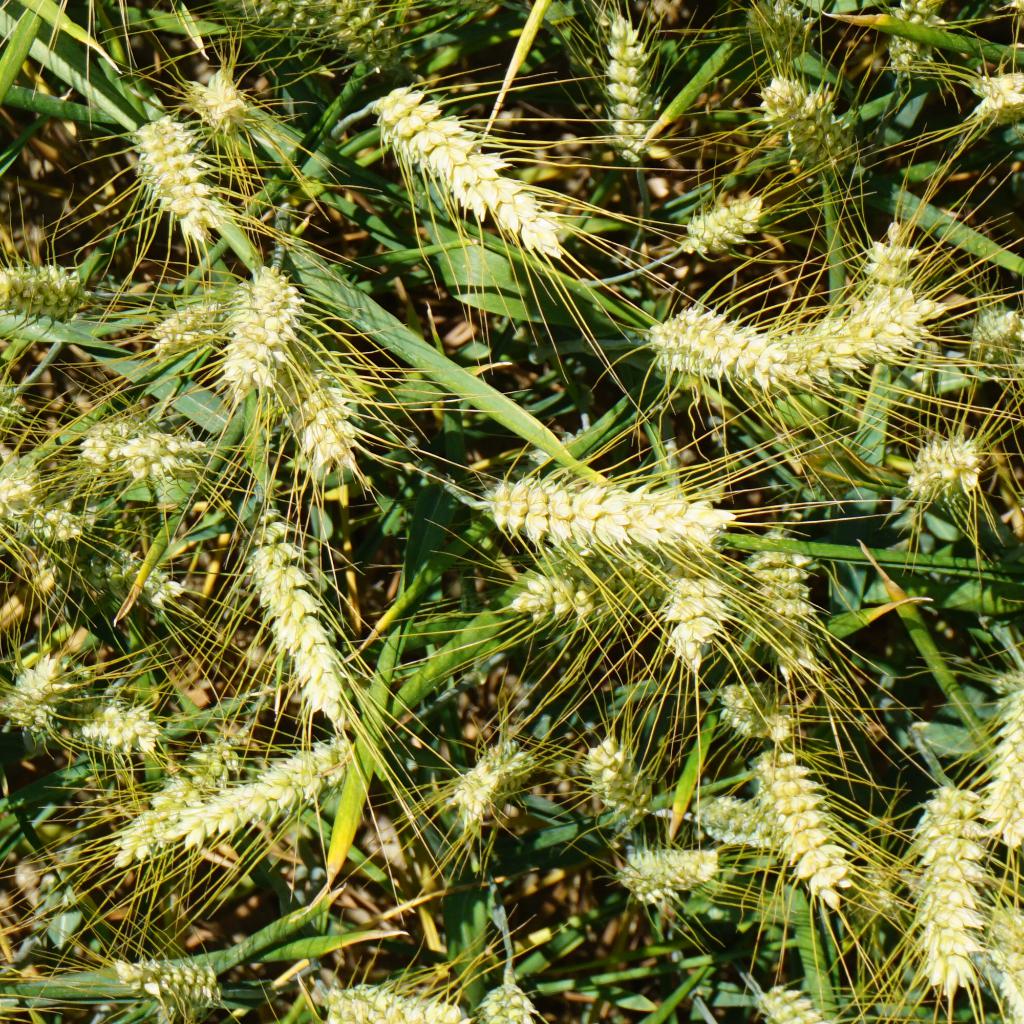
Country: France
Location: Gréoux
Wheat development stage: Filling - Ripening